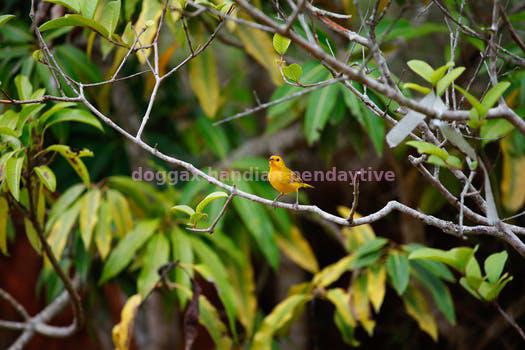
Label: Watermark